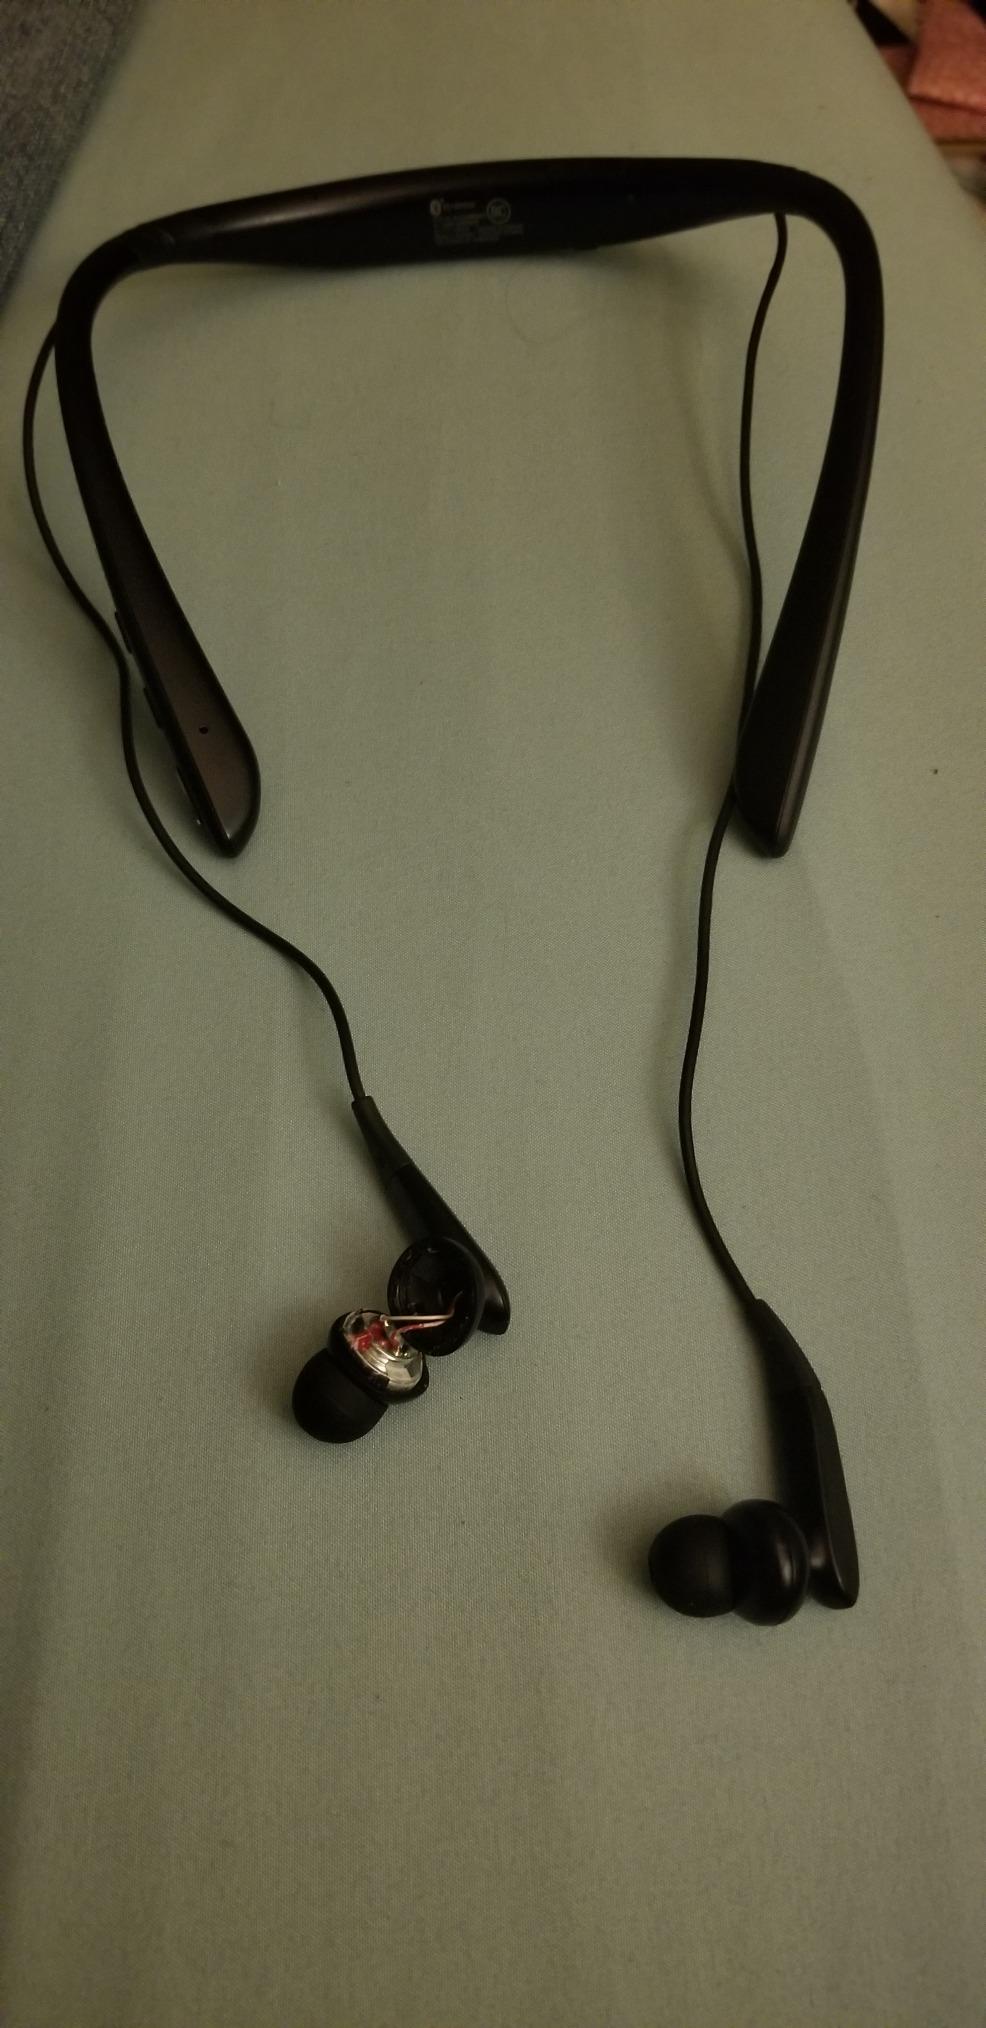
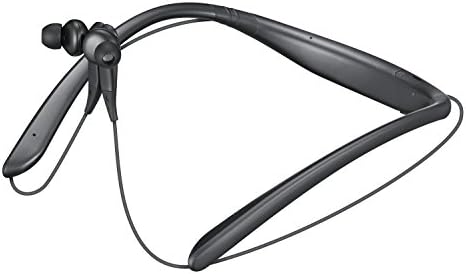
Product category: headphones
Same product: yes